Manuel Santa Cruz Loidi

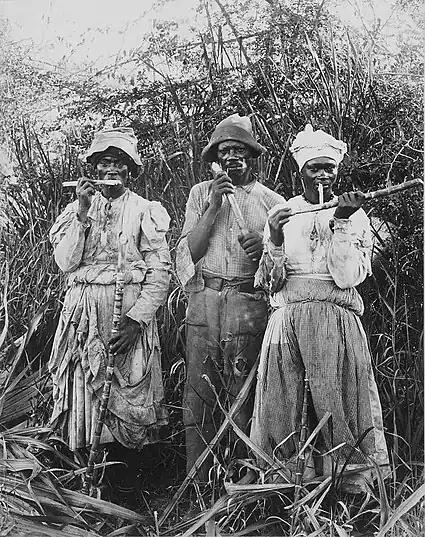
Cane cutters, Jamaica

Upon crossing the Atlantic Santa Cruz abandoned the first surname and started using only his maternal one; hence, in America he became known as Manuel Loidi. In December 1876 he was first recorded as performing religious service in Jamaica; he was later to serve in the parishes of St. Andrews, Portland and St. Mary, all located in the Eastern part of the island. His exact position in the religious structure is not clear; in documentation available he is listed as "clergyman"; until the early 1880s he is recorded usually as administering baptisms, marriages and especially funerals, mostly though not exclusively in the location of King's Weston. At one point or another he served in 5 different mission stations and himself founded another nine. Today he is particularly noted for his work in the small Preston Hill village, one of the first Catholic congregations outside Kingston and inhabited mostly by descendants of the Castle Mine slaves. Santa Cruz is credited with construction of a wooden St. Francis Xavier church, which served the faithful for decades. It seems that Santa Cruz and the Jamaica Jesuits lived in extreme poverty, as the destitute and barren local Catholic community was hardly in a position to support them. It is not clear why Santa Cruz abandoned Jamaica in 1891 or 1892; it is likely that his leaving the island was related to change in missionary administration, as in the early 1890s the Jamaica mission was allotted to the Maryland-New York Jesuit province and soon the US Jesuits took over.